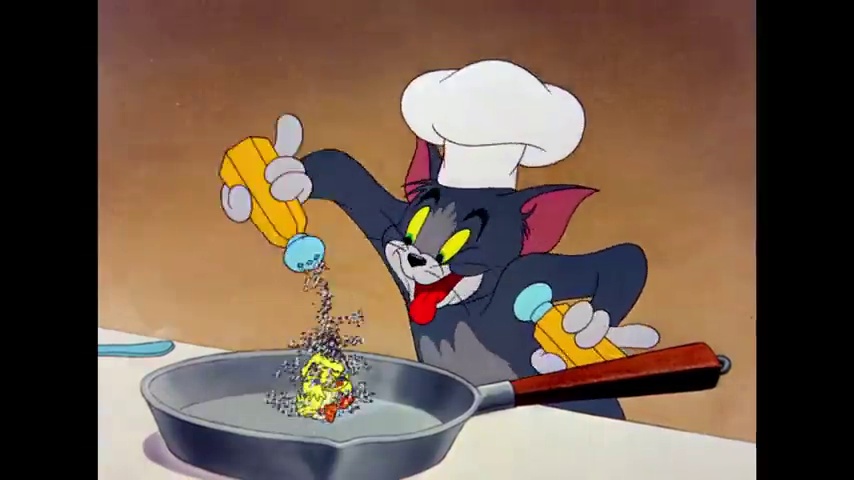
Portrait style: Cartoon Portrait